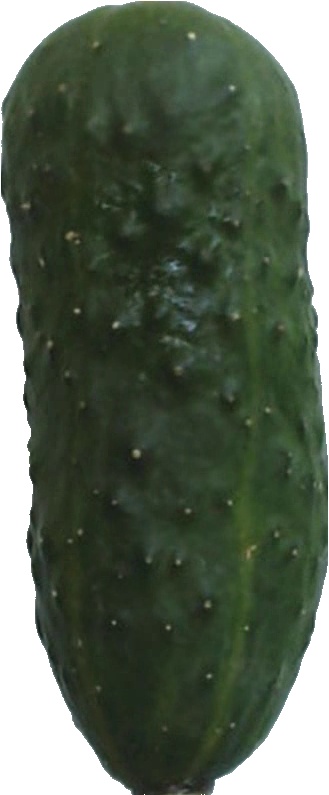
Label: cucumber_1